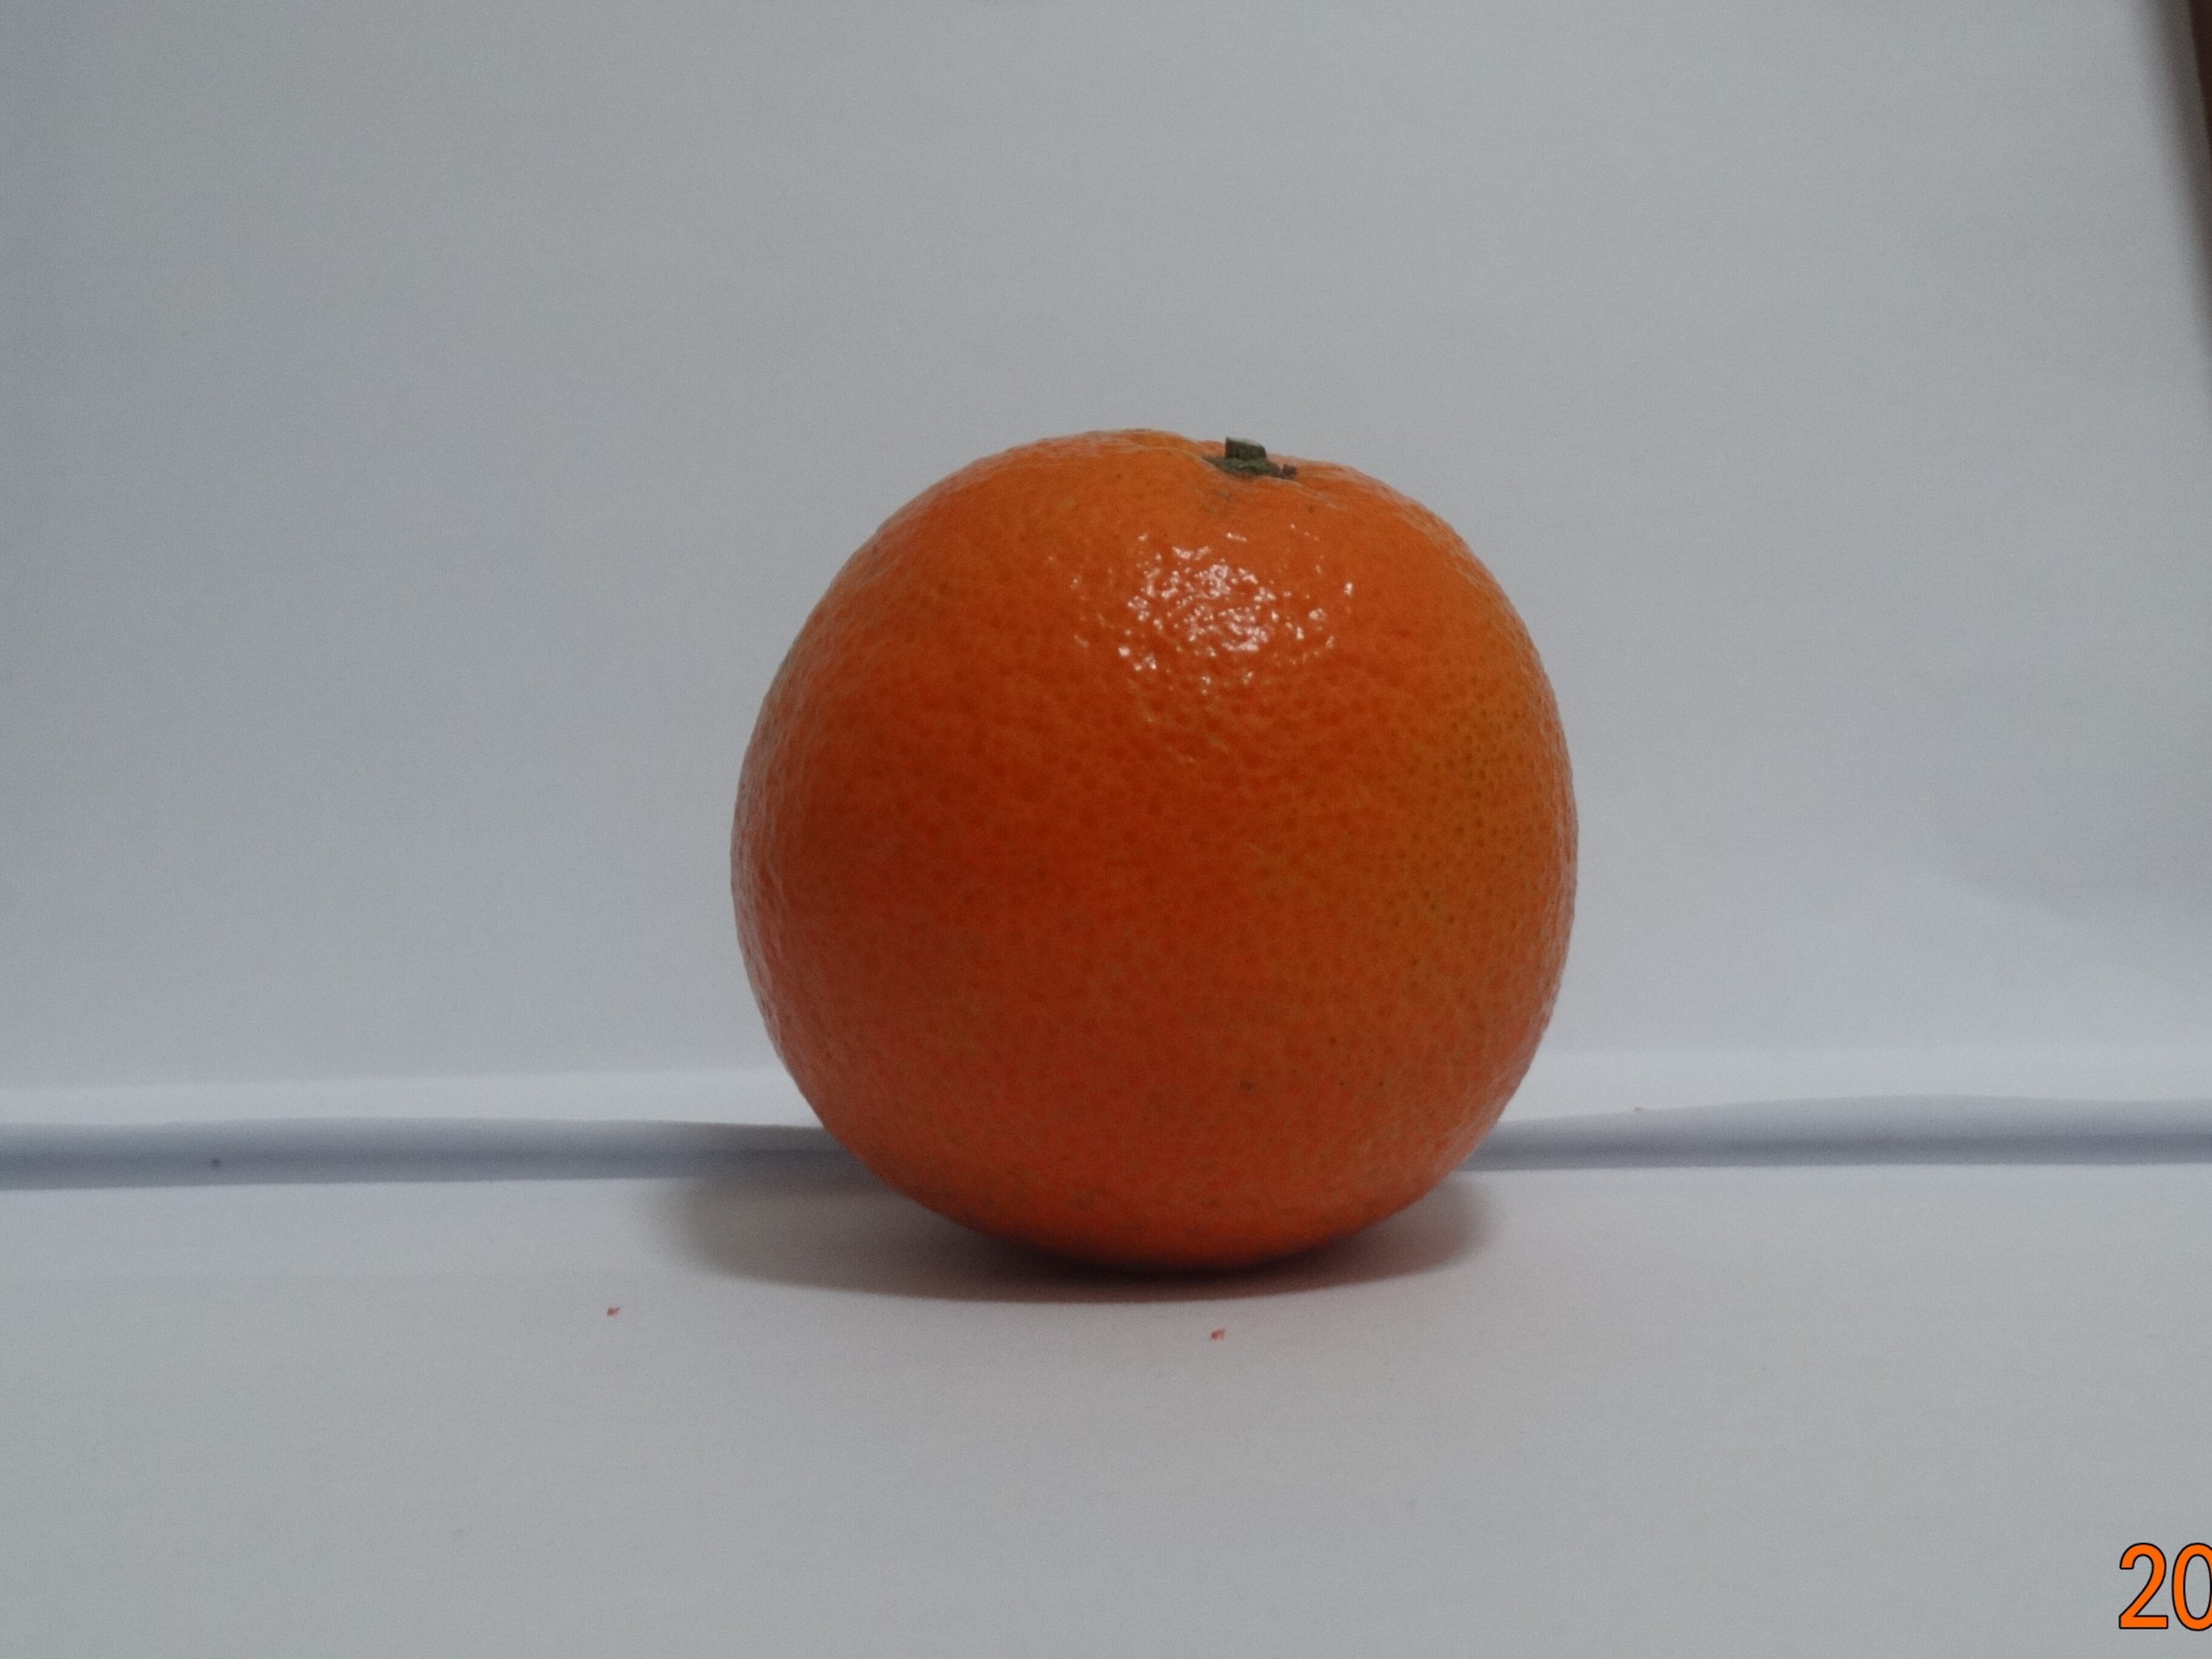
Citrus fruit variety: tankan